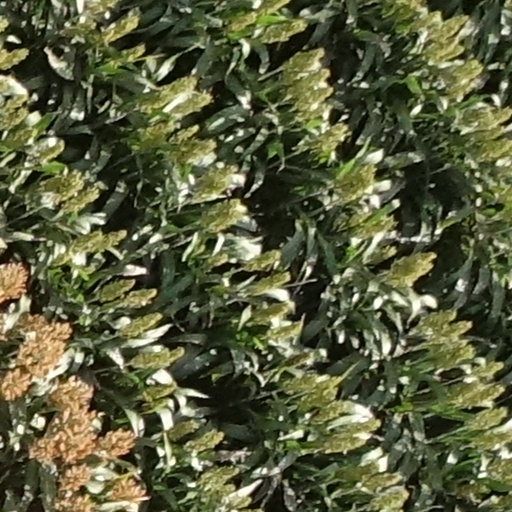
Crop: sorghum